Alphonse Allain

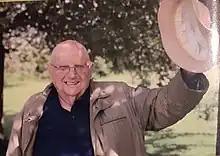

Alphonse Allain (21 December 1924 – 20 June 2022) was a French poet who wrote in the Norman language.